Honoré Ngbanda

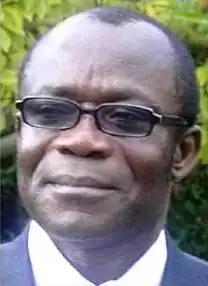
Ngbanda in 2012

Honoré Ngbanda (5 May 1946 – 21 March 2021) was a Congolese politician and diplomat. He served as Minister of Defense under President Mobutu Sese Seko.